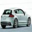
Label: automobile